Hot tower

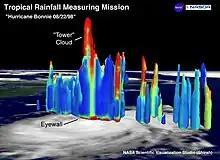
Visualization of moisture concentrations in a hurricane

Aerial observations of Hurricane Daisy in 1958 suggested that convection within tropical cyclones was limited to a few areas of cumulonimbus clouds, dispelling the idea that rising air was distributed throughout the entire cyclone's envelope and lending support for the hot tower hypothesis. In the case of Hurricane Daisy, the convecting cumulonimbus clouds represented only about four percent of the total region of precipitation associated with the hurricane. A 1961 analysis by Riehl and Simpson using the NHRP data from Hurricane Daisy concluded that hot towers were the principal mechanism by which tropical cyclones move warm air into the upper troposphere. The newfound importance of hot towers in tropical cyclones motivated the development of parametrization—the representation of small-scale phenomena and interactions, i.e. individual cumulus clouds—in early weather models. The hot tower hypothesis also inspired the development of convective instability of the second kind (CISK): a conceptual model that emphasized the feedbacks between the latent heat released by individual cumuli and the convergence associated with tropical cyclones. By the 1970s, many of the ideas and predictions put forth by the hot tower hypothesis had been validated by empirical observations. Critics of the hot tower hypothesis contended it was implausible that a cumulonimbus cloud could be free of entrainment. This facet of the hypothesis remained untested until dropsondes released into hot towers as part of the Convection and Moisture Experiment in 1998 provided the first direct measurements of the thermodynamic structure of hot towers. The data showed that the equivalent potential temperature within hot towers was virtually constant across their entire vertical extent, confirming the lack of entrainment. Other field observations have suggested that some tropical updrafts are diluted by their surrounding environments at altitudes lower than , though strong latent heat generated by ice within the cloud was sufficient to provide the requisite input energy for the Hadley circulation. Scientific research of hot towers experienced a resurgence in the 2000s with a renewed focus on their role in tropical cyclogenesis and tropical cyclone development.